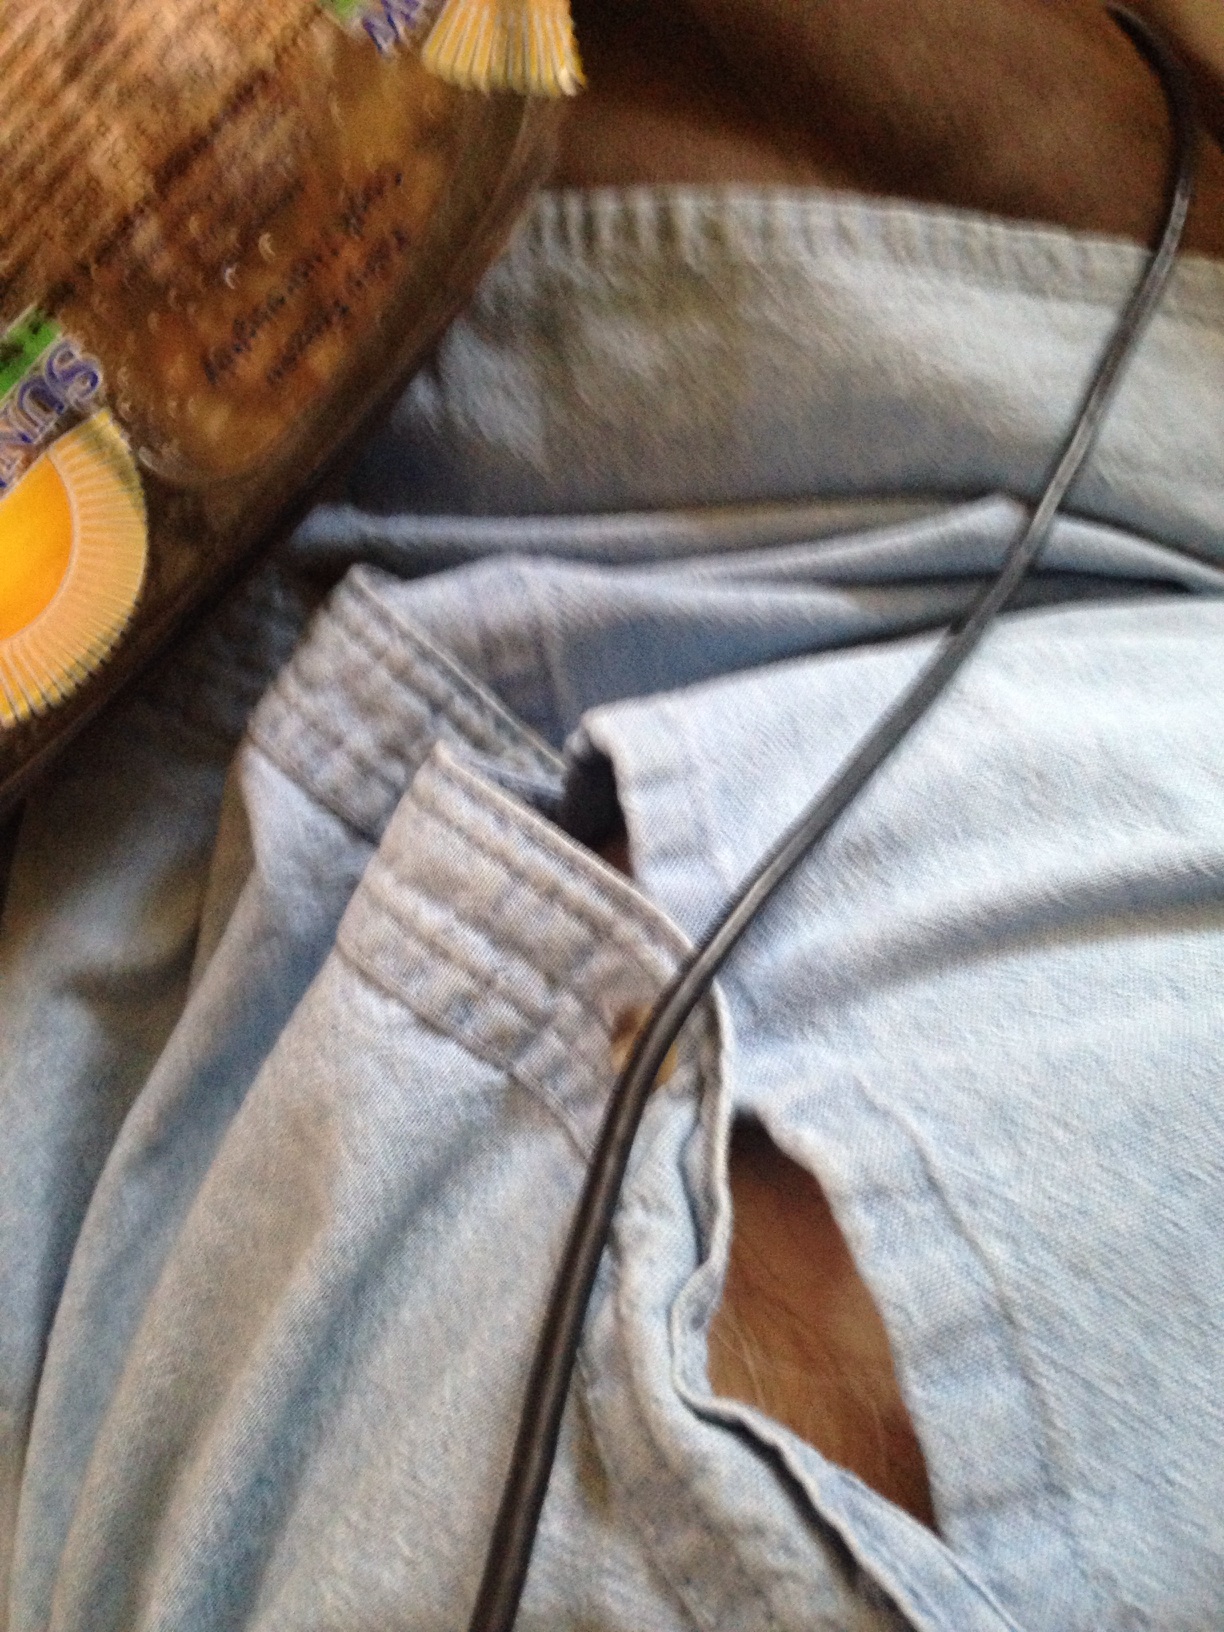Question: What is the cooking directions, or what are they?
Answer: unanswerable